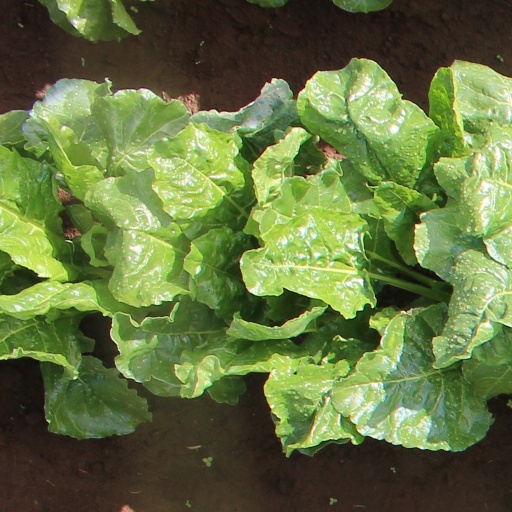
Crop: sugar beet